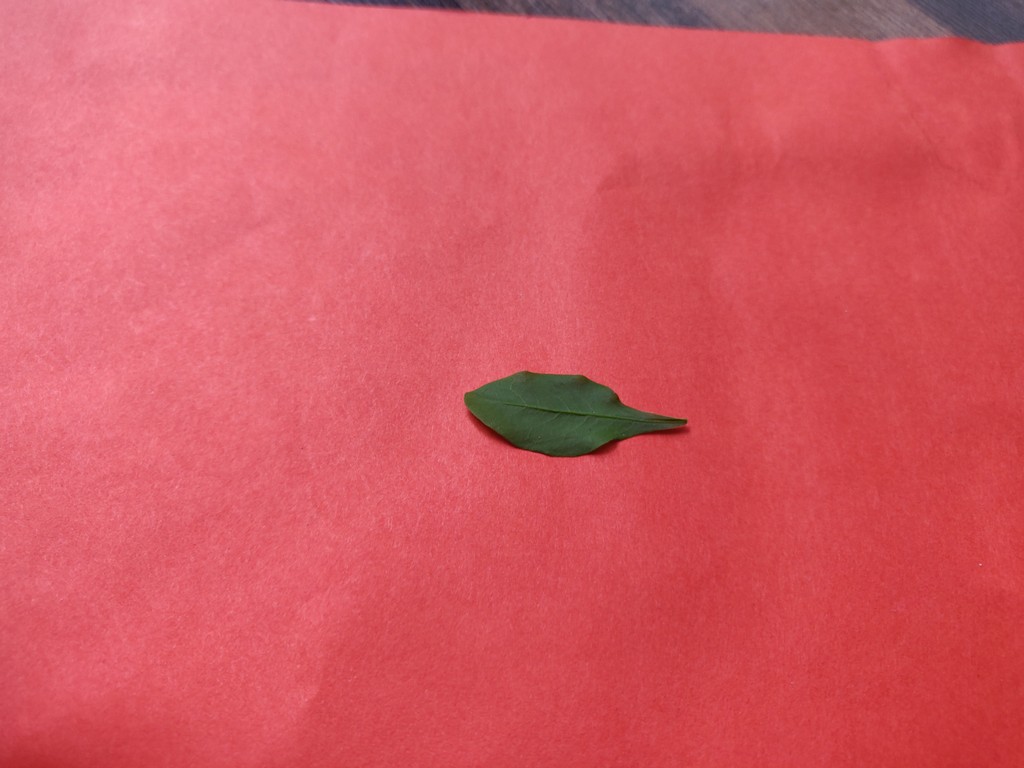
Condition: Healthy
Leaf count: single
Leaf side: front